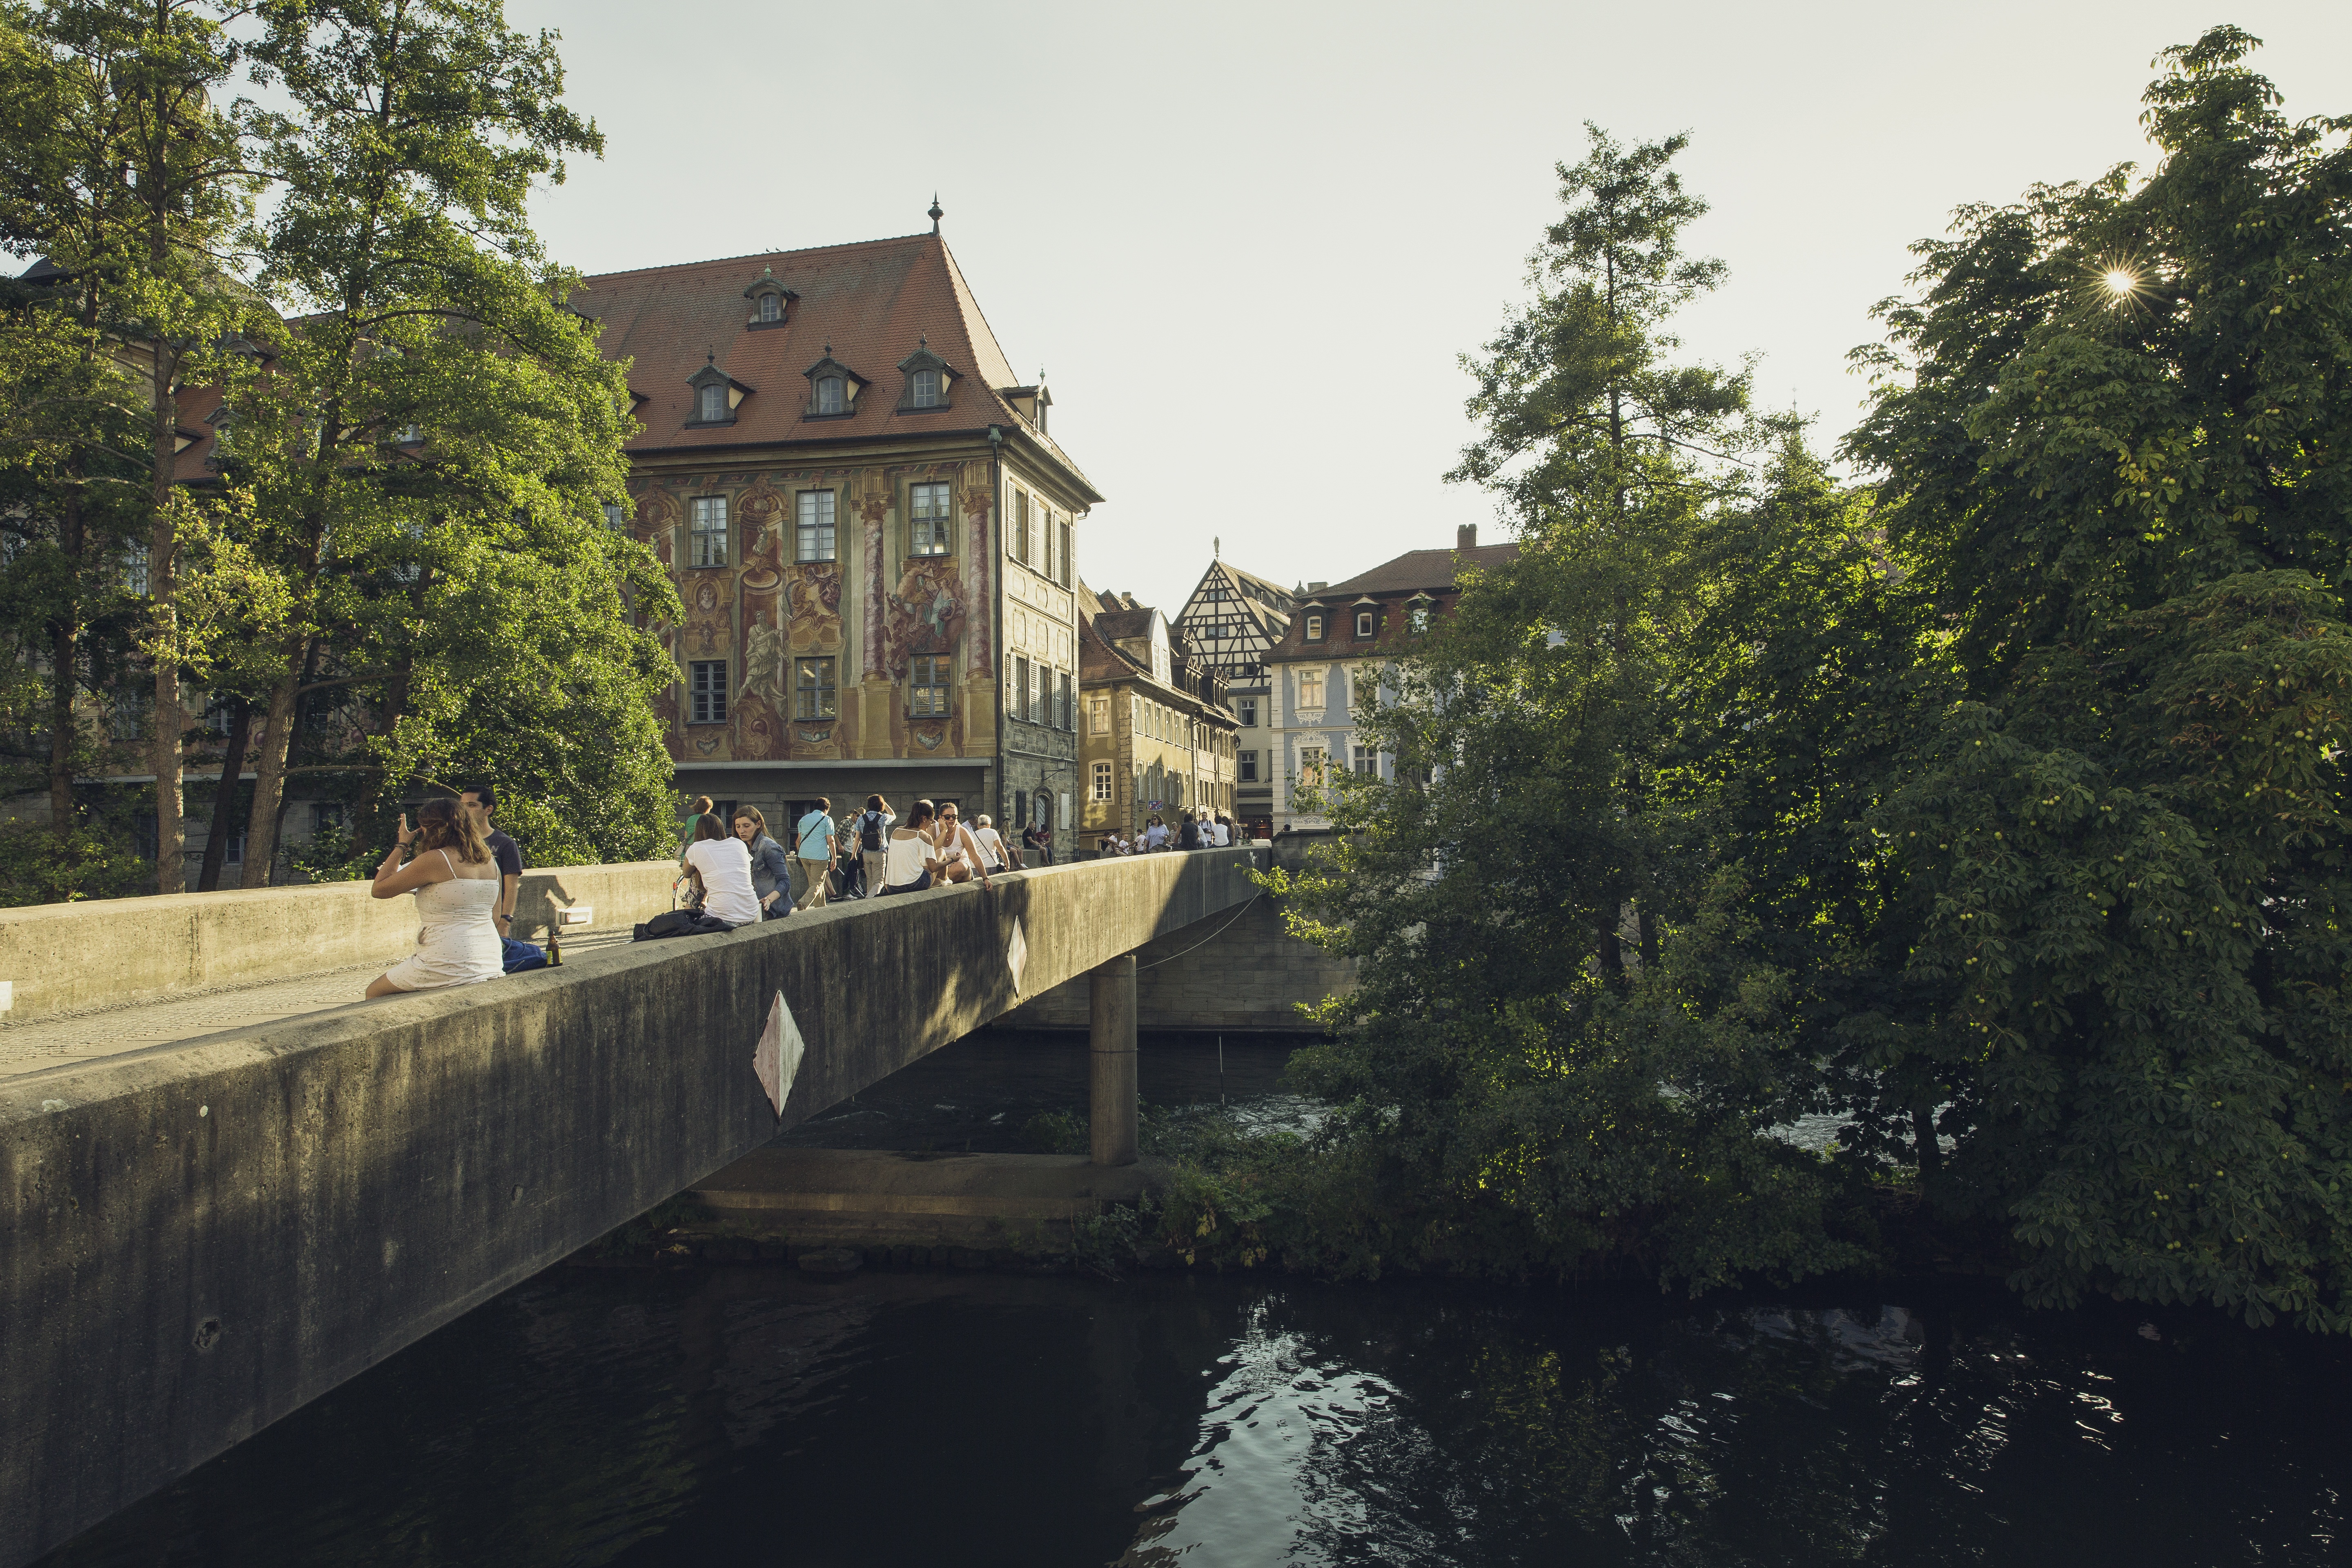
water, architecture, road, bridge, old, city, river, canal, travel, reflection, tower, leisure, waterway, body of water, old town, homes, away, bamberg, old bridge, landform, swiss francs, upper franconia